Aberlour House (building)

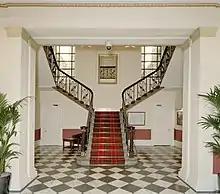
The front hall of Aberlour House

To the north front of the house is a terrace, created by Peddie & Kinnear, which is accessed from the lawn below by a stone staircase. Further to the north is a Tuscan column, created by Robertson and nearly in height; this originally had a spherical granite finial, but now supports a heraldic unicorn bearing the letter 'F', representing the Findlay family.